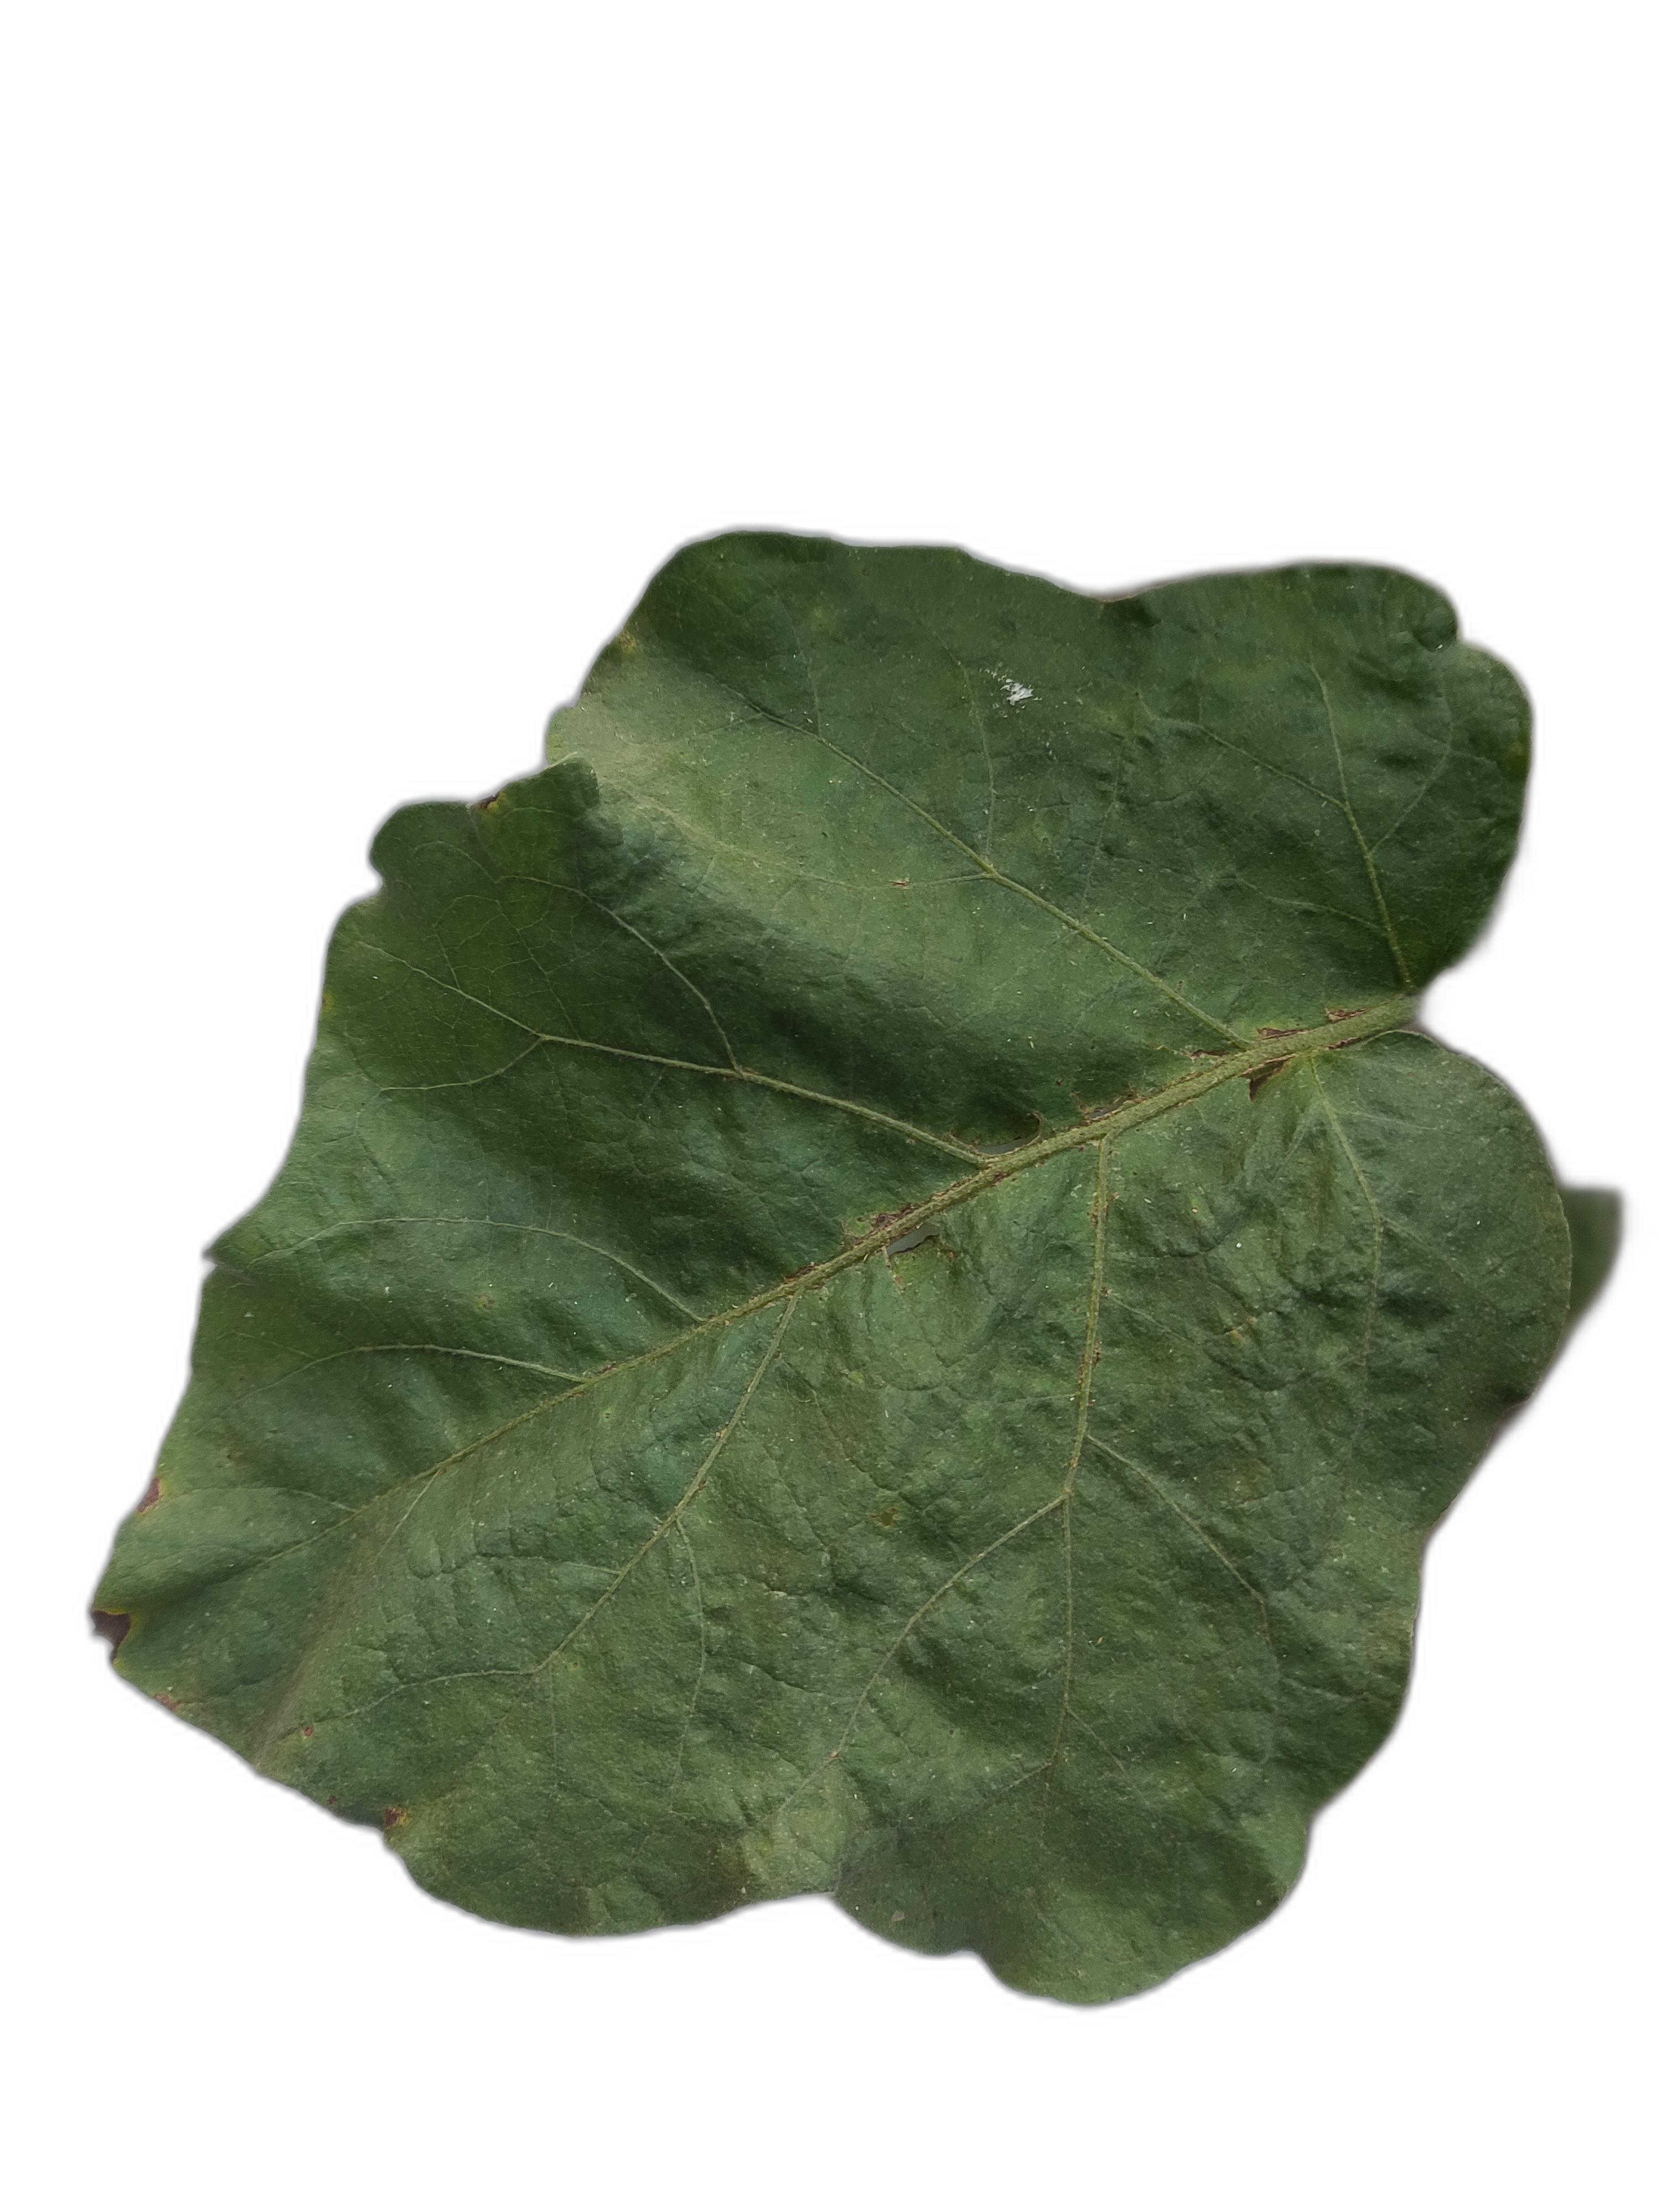
Label: White Mold Disease